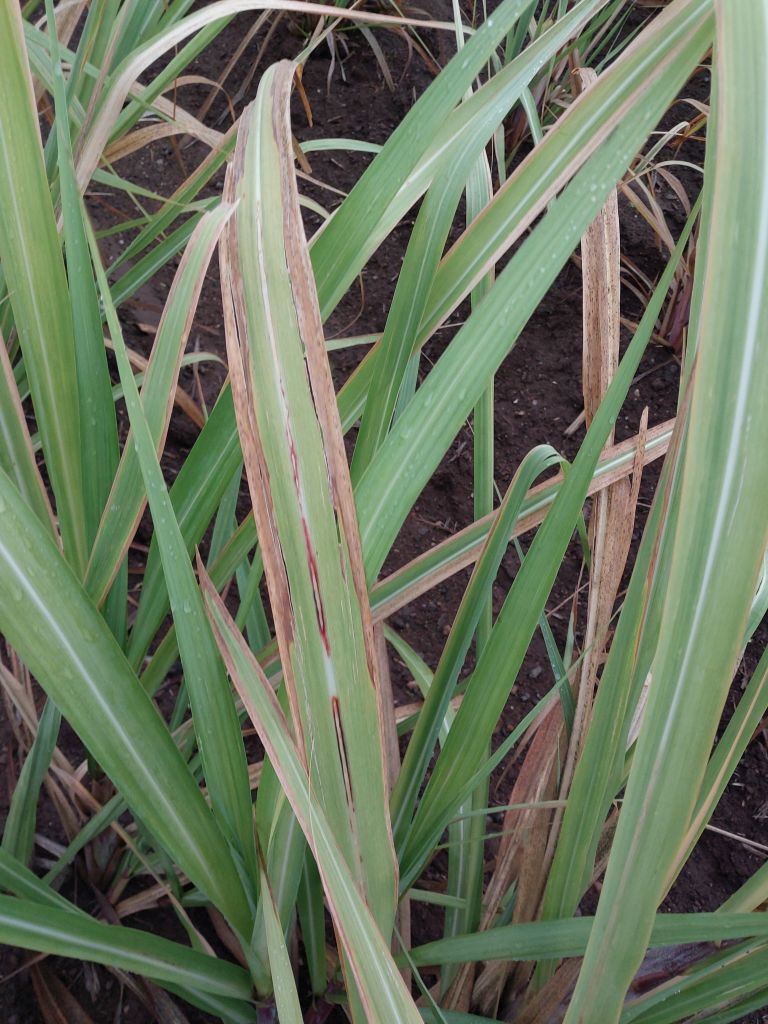
Label: Brown Spot